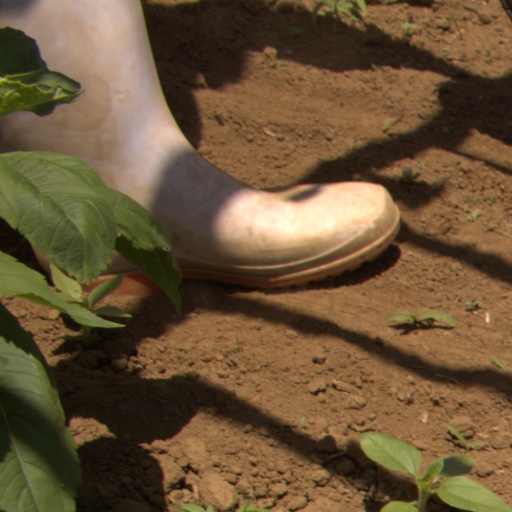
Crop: Jerusalem artichoke